Question: Please indicate a possible affordance area of bicycle that can be used for sitting on
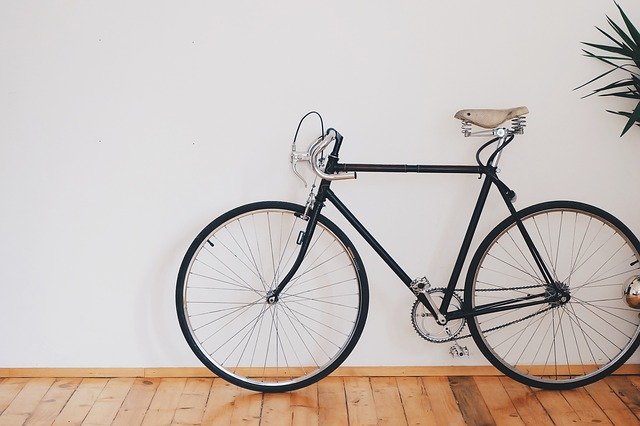
Answer: [451.83, 104.68, 529.668, 131.389]